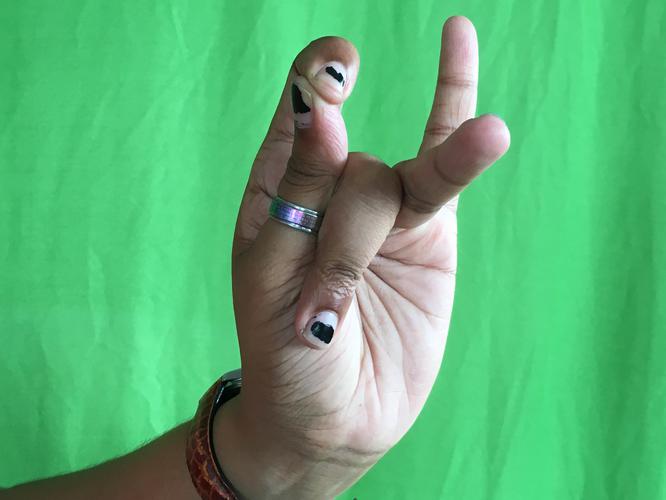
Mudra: Katakamukha_3
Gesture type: single_hand